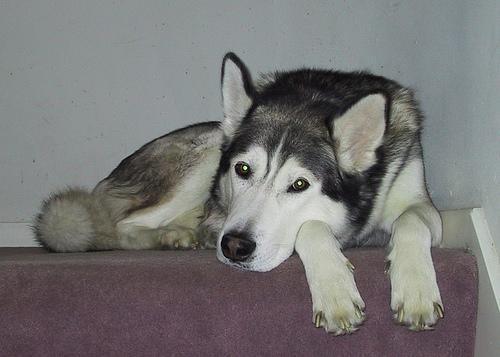
malamute